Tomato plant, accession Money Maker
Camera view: bottom (45 deg); turntable rotation: 150 degrees
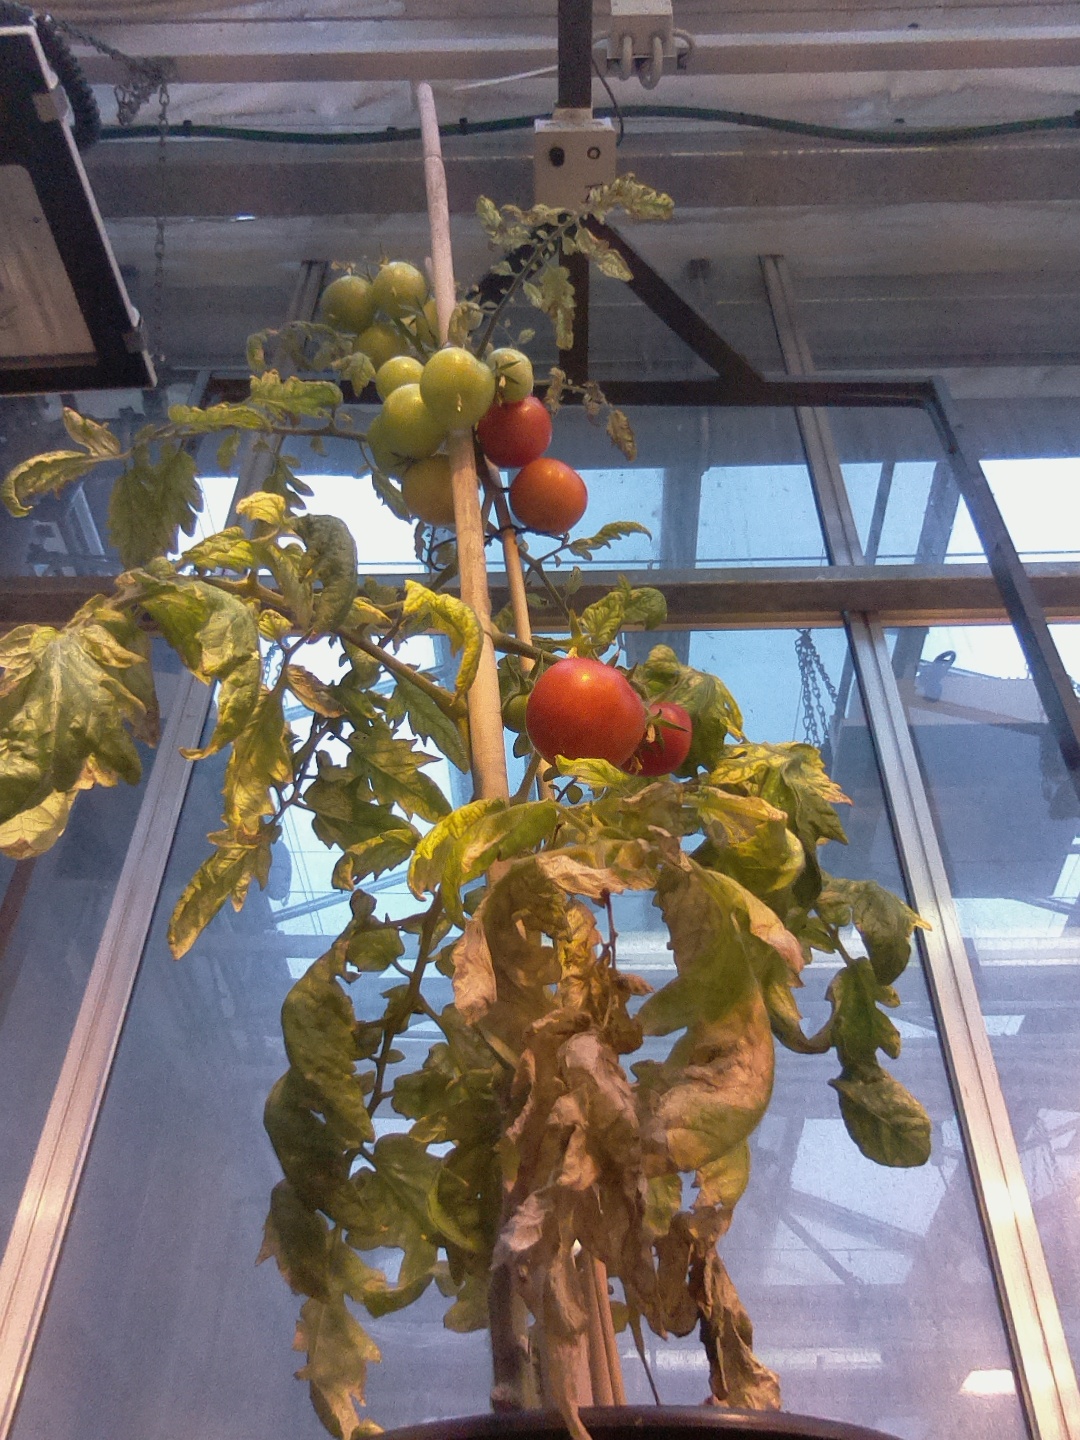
BBCH growth stage 83: 30%-40% of fruits show typical fully ripe color